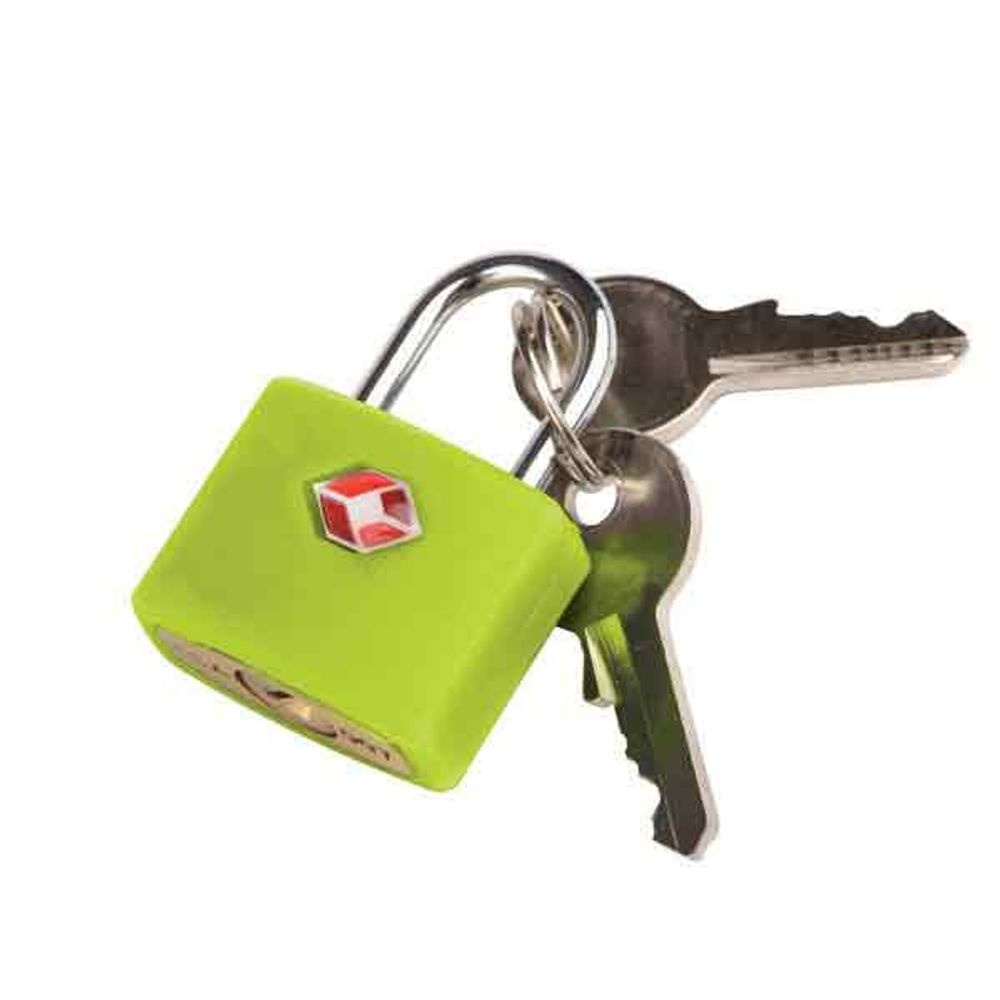
Travel Blue lokot na ključ (027)
Lokot od legure bakra i cinka sa plastičnim obrubom Žarke boje za jednostavniju identifikaciju Dva ključa po bravi Veličina brave: 25 mm Odobren od strane TSA Pregled prtljage bez oštećenja lokota Boje: plava ili zelena
Brand: Megapopust.hr
Category: Hardware > Locks & Keys > Key Caps